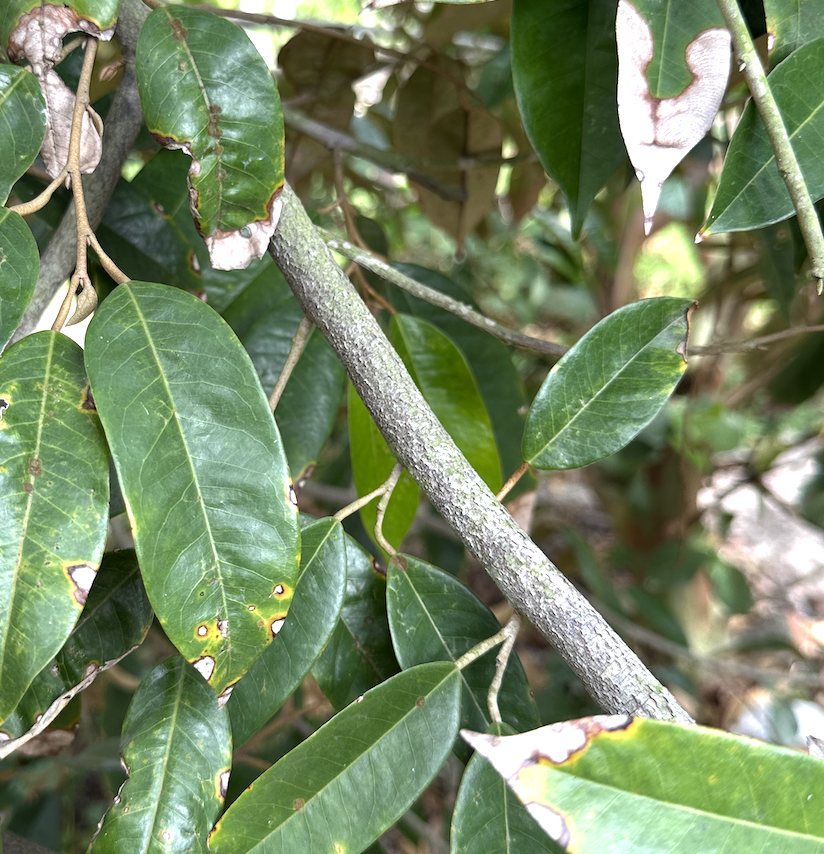
Label: anthracnose_disease